Serbian hajduks

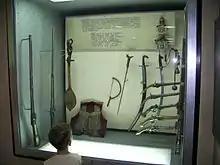
Hajduk weapons, Belgrade Military Museum.

The Serbian hajduks ( / "hajduci") were brigands (bandits) and guerrilla freedom fighters (rebels) throughout Ottoman-held Balkans, mainly in Serbia, organized into bands headed by a "harambaša" ("bandit leader"), who descended from the mountains and forests and robbed and attacked the Ottomans. They were often aided by foreign powers, such as the Republic of Venice and Habsburg monarchy, during greater conflicts.